1891 New Orleans lynchings

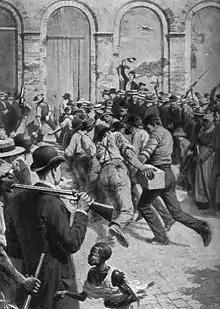
Rioters breaking into parish prison, as illustrated in "History of the United States" (1912, Scribner)

The 1891 New Orleans lynchings were the murders of 11 Italian Americans, immigrants in New Orleans, by a mob for their alleged role in the murder of police chief David Hennessy after some of them had been acquitted at trial. It was the largest single mass lynching in American history. Most of the lynching victims accused in the murder had been rounded up and charged due to their Italian ethnicity.